David Petraeus

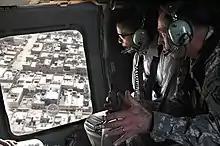
Petraeus explains security improvements in Sadr City while giving an aerial tour of Baghdad to Senator Barack Obama, July 2008

In September 2008, Petraeus gave an interview to BBC News stating that he did not think using the term "victory" in describing the Iraq war was appropriate, saying "This is not the sort of struggle where you take a hill, plant the flag and go home to a victory parade ... it's not war with a simple slogan."